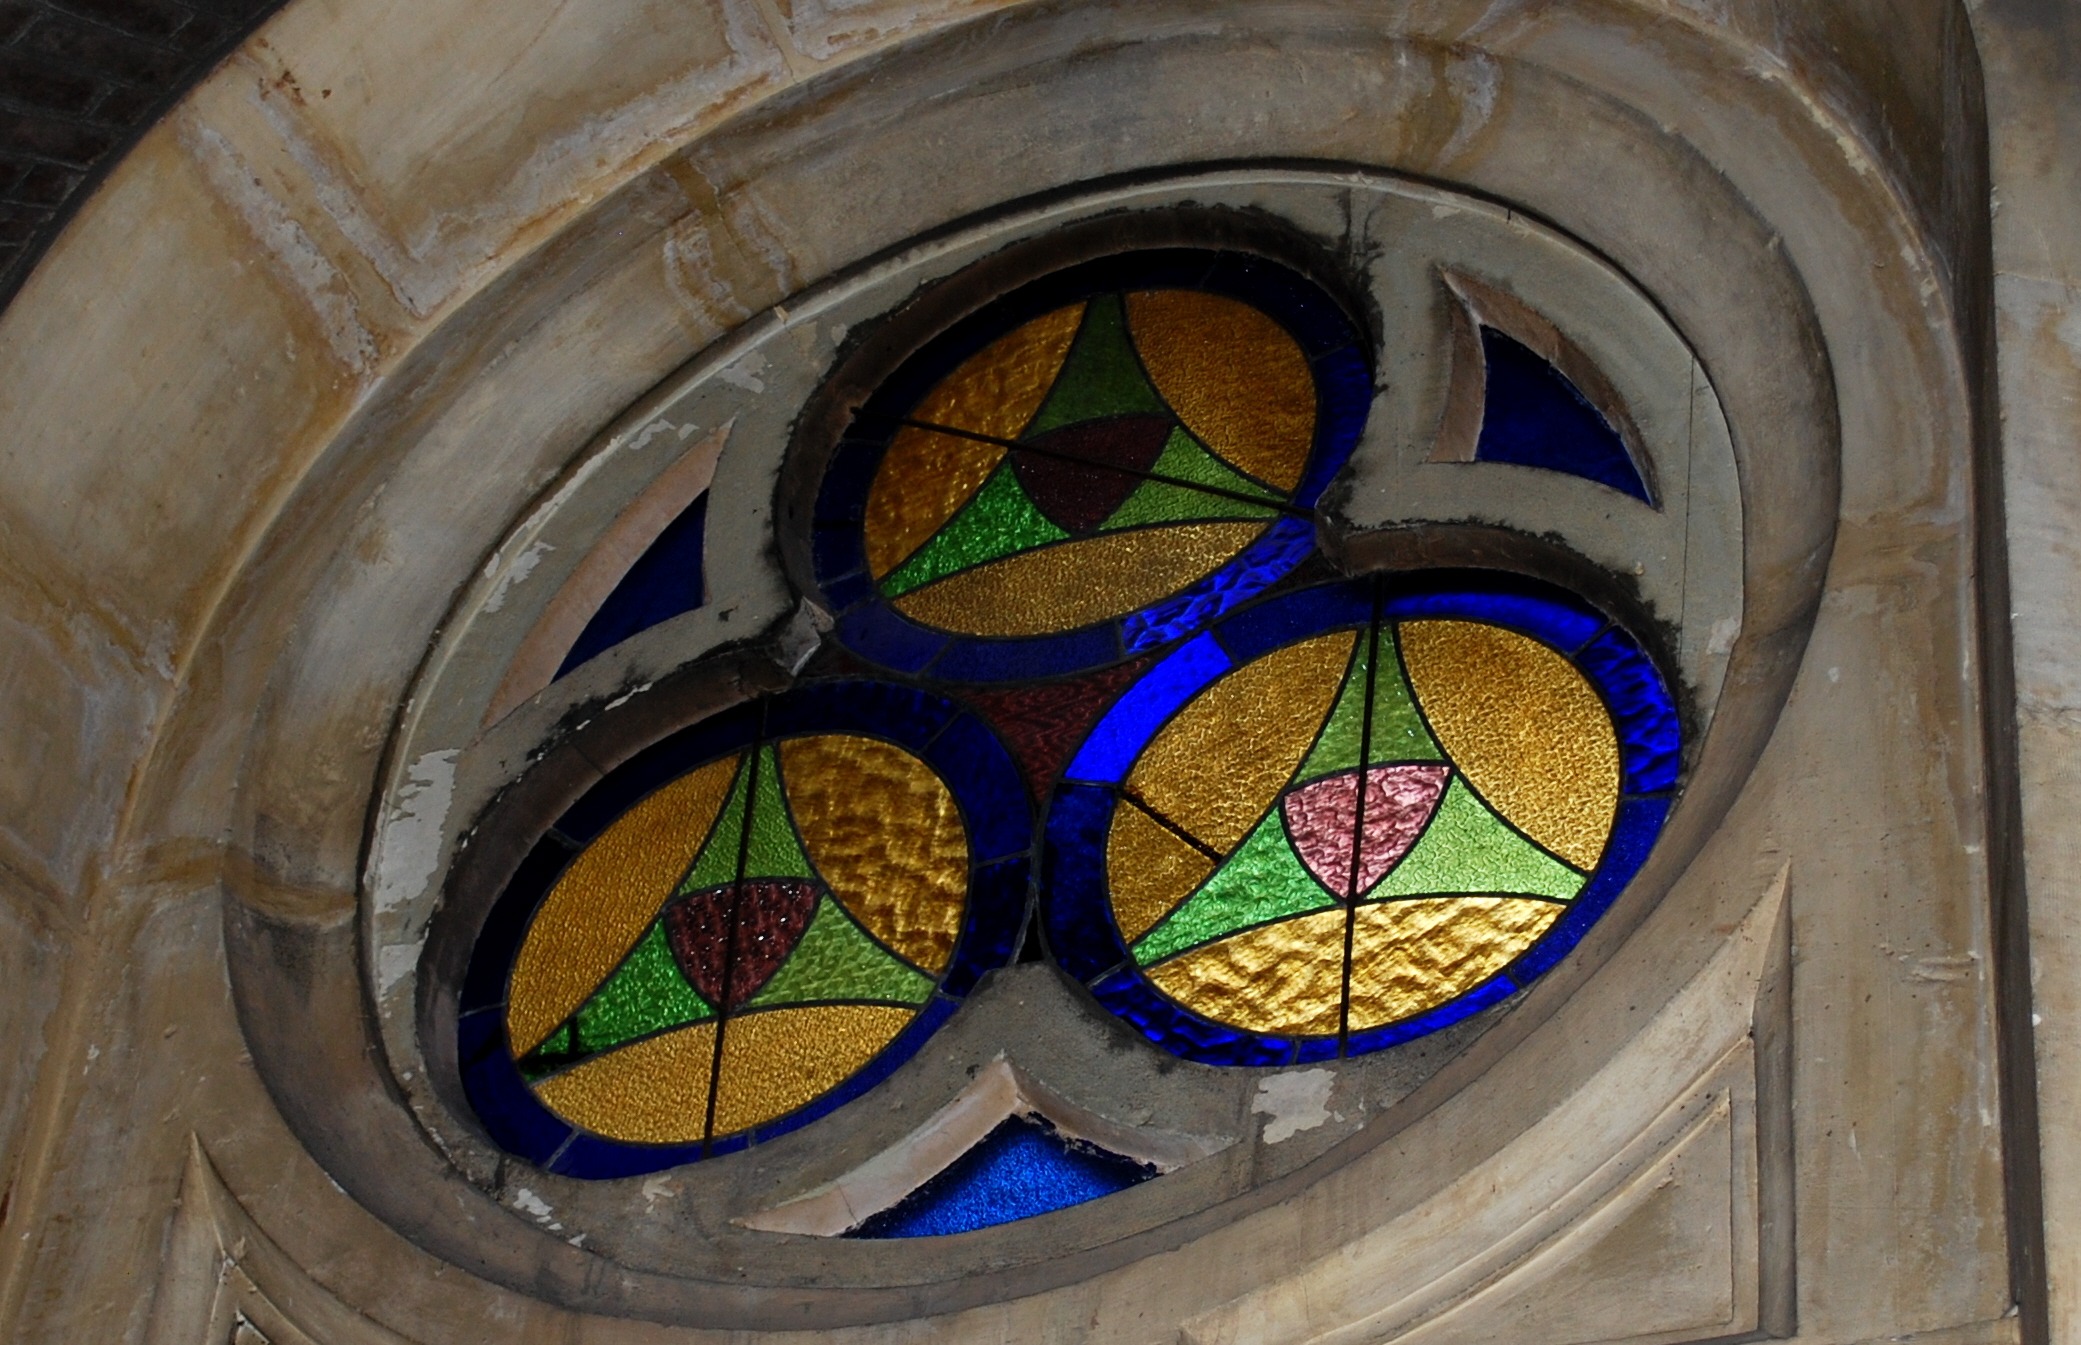
window, glass, blue, barcelona, material, stained glass, circle, art, symmetry, ornaments, stained glass windows